Kungsbron

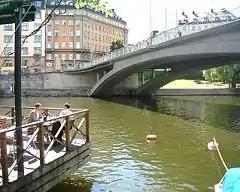
Kungsbron viewed from Norrmalm.

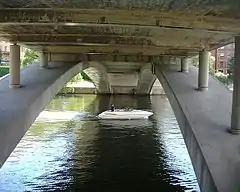
A boat passing through Lake Klara.

Kungsbron (Swedish: "King's Bridge") is a double bridge in central Stockholm, Sweden. Stretching over Klara Sjö, it connects Norrmalm to Kungsholmen.